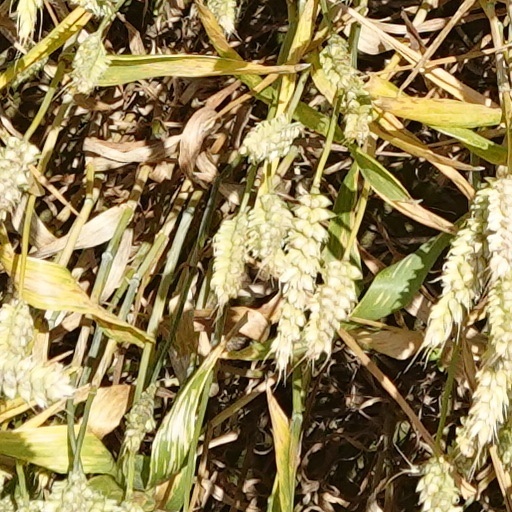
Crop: wheat